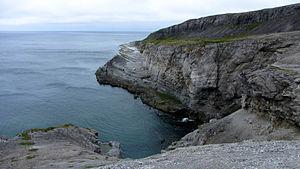
La réserve écologique de Burnt Cape est une réserve naturelle de Terre-Neuve-et-Labrador.